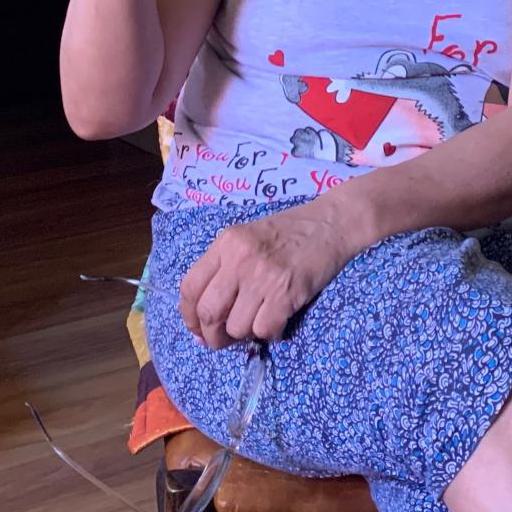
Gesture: no_gesture